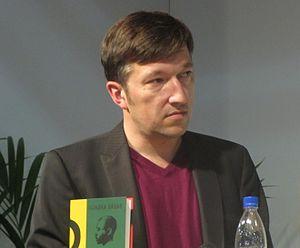
Lukas Bärfuss, né le 30 décembre 1971 à Thoune, est un écrivain et dramaturge suisse.